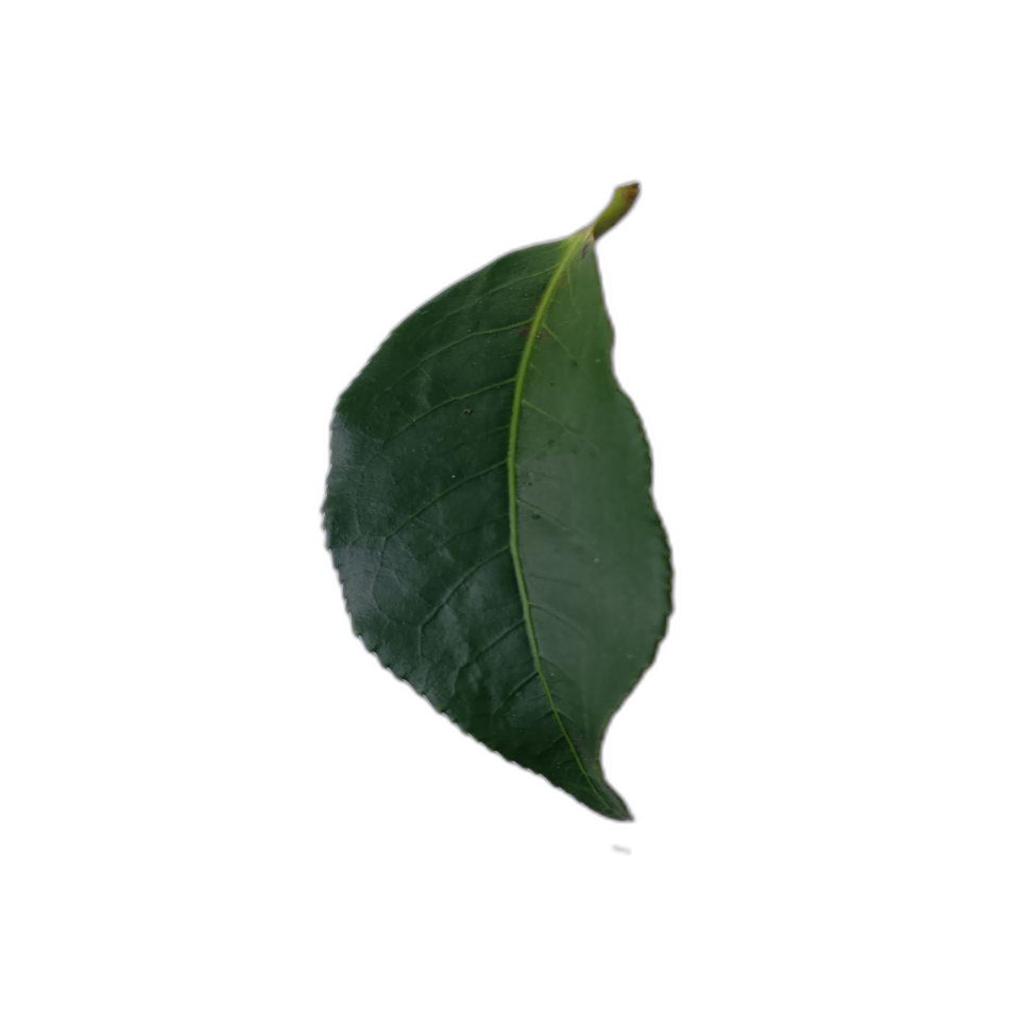
Label: Healthy